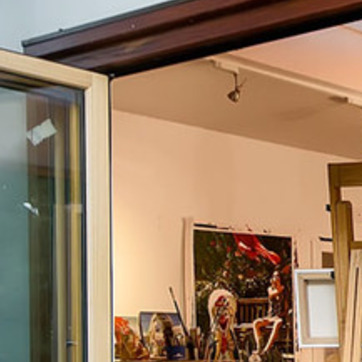
Material: painted